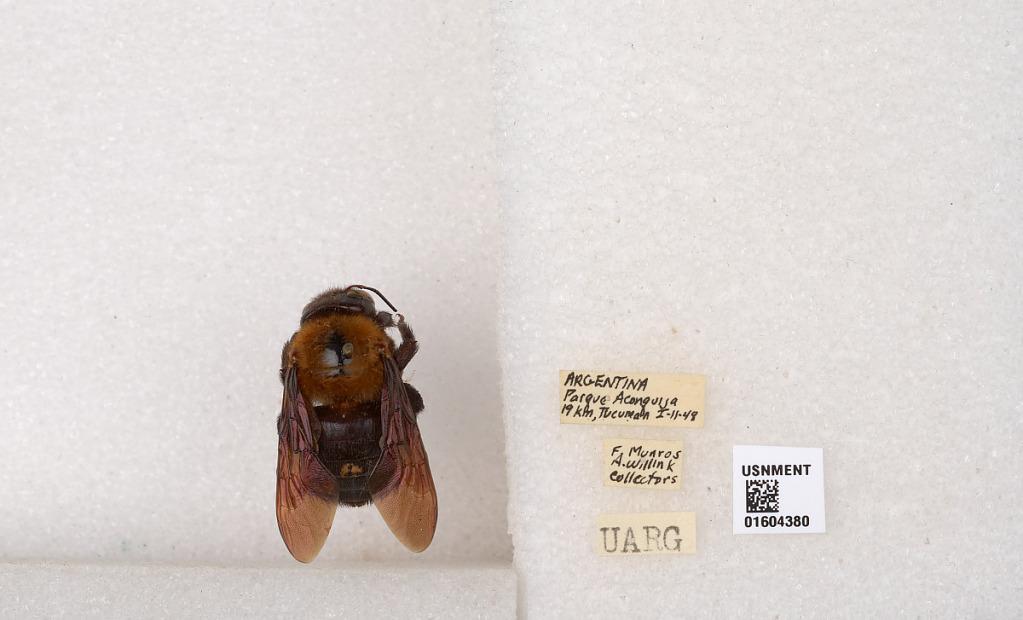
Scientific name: Xylocopa (Neoxylocopa) eximia Pérez
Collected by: F. Munros & A. Willink
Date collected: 1948-1-11
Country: Argentina
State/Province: Tucuman
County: Yerba Buena
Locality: Parque Aconquija 19 km Tucuman